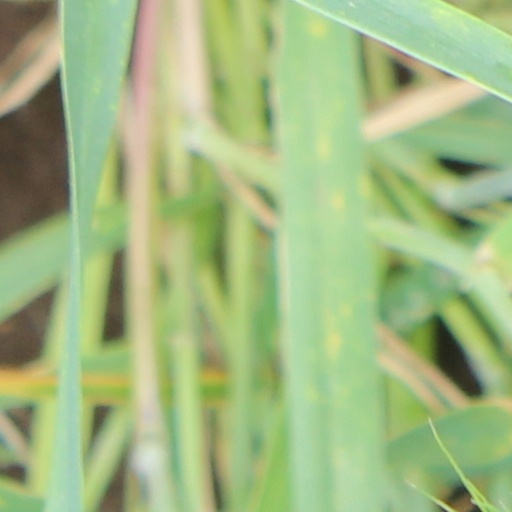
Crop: wheat